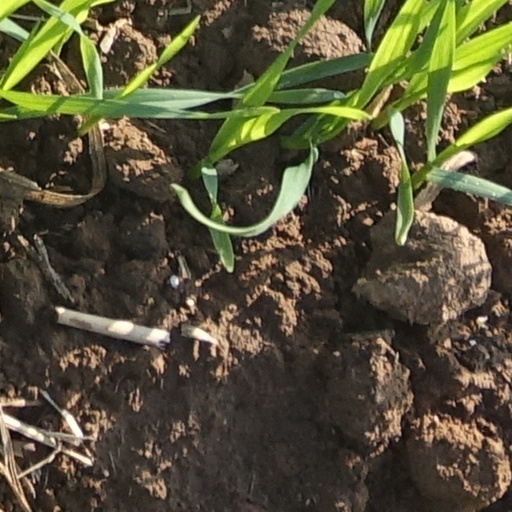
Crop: wheat